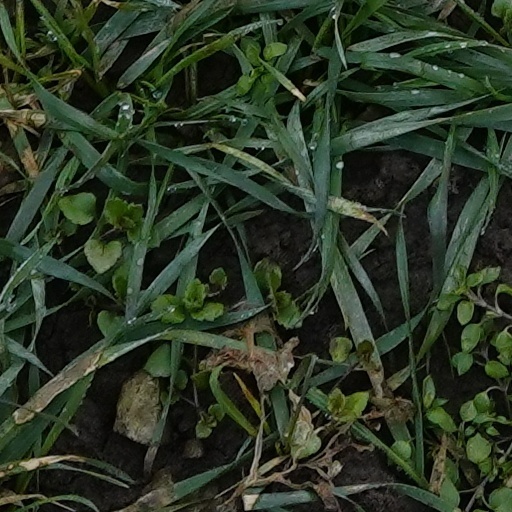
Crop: wheat